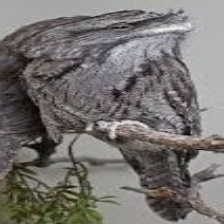
Species: TAWNY FROGMOUTH
Scientific name: PODARGUS STRIGOIDES